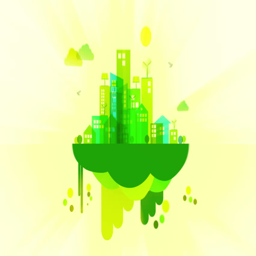
the green city on an abstract island in the rays of sunlight revolves around its axis .